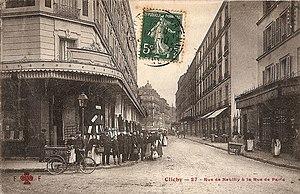
Clichy.Rue de Neuilly à la rue de Paris
La rue de Paris est une voie publique de la commune de Clichy, dans le département français des Hauts-de-Seine.